The Most Holy Trinosophia

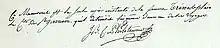
The controversial bookseller's note

Some controversy persists over the authorship of the work. Ascribing authorship to the Count of St. Germain rests on a "bookseller's note" pasted to the front of the MS in Troyes, as well as Manly Palmer Hall's own statements, which have been described as partisan. Indeed, Mr. Hall states that the MS was very much in the possession of Cagliostro, who is alleged to be one potential author of the manuscript, but that "the Inquisition had seized it" when Cagliostro was arrested in Rome in 1789.